India–Syria relations

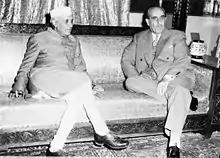
Prime Minister Jawaharlal Nehru and President Shukri Kuwatly in Damascus; 1956.

Aramaic edict of King Ashoka mentions a trade route connecting India with mediterranean basin through city of Palmyra, Syria. Both countries were on the Silk Road through which civilizational exchanges took place for centuries. Syriac Christianity, originating in ancient Syria, spread further to the East and created the first Christian communities in ancient India. The ancient Syriac language among the Syrian Christians of Kerala was also brought to Kerala by Thomas the Apostle in the 1st century CE. The Syriac language continues to be taught in colleges, universities and Syrian churches in Kerala.